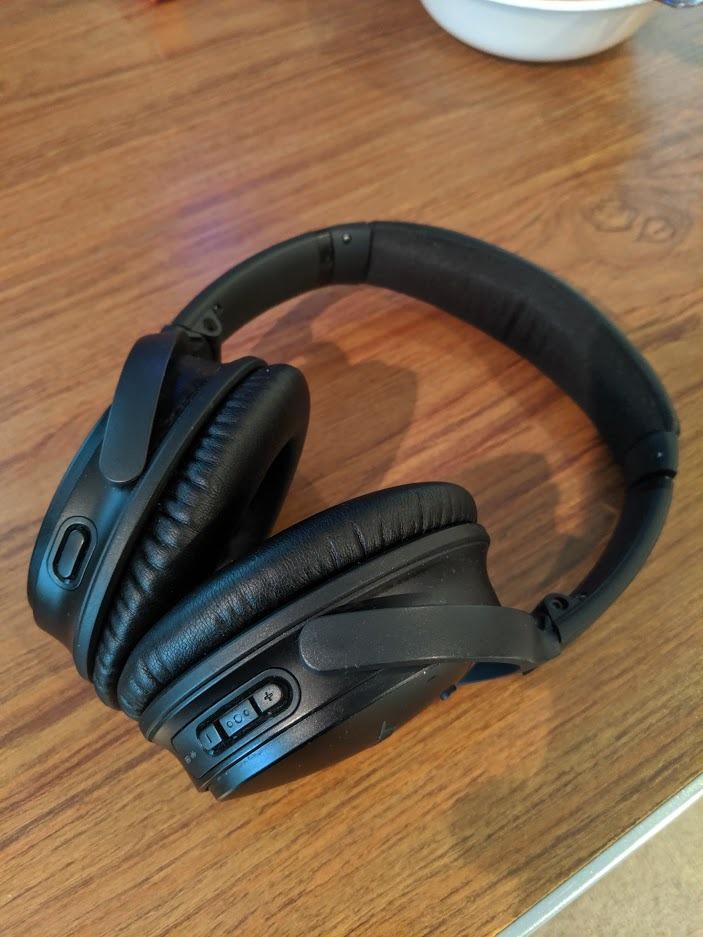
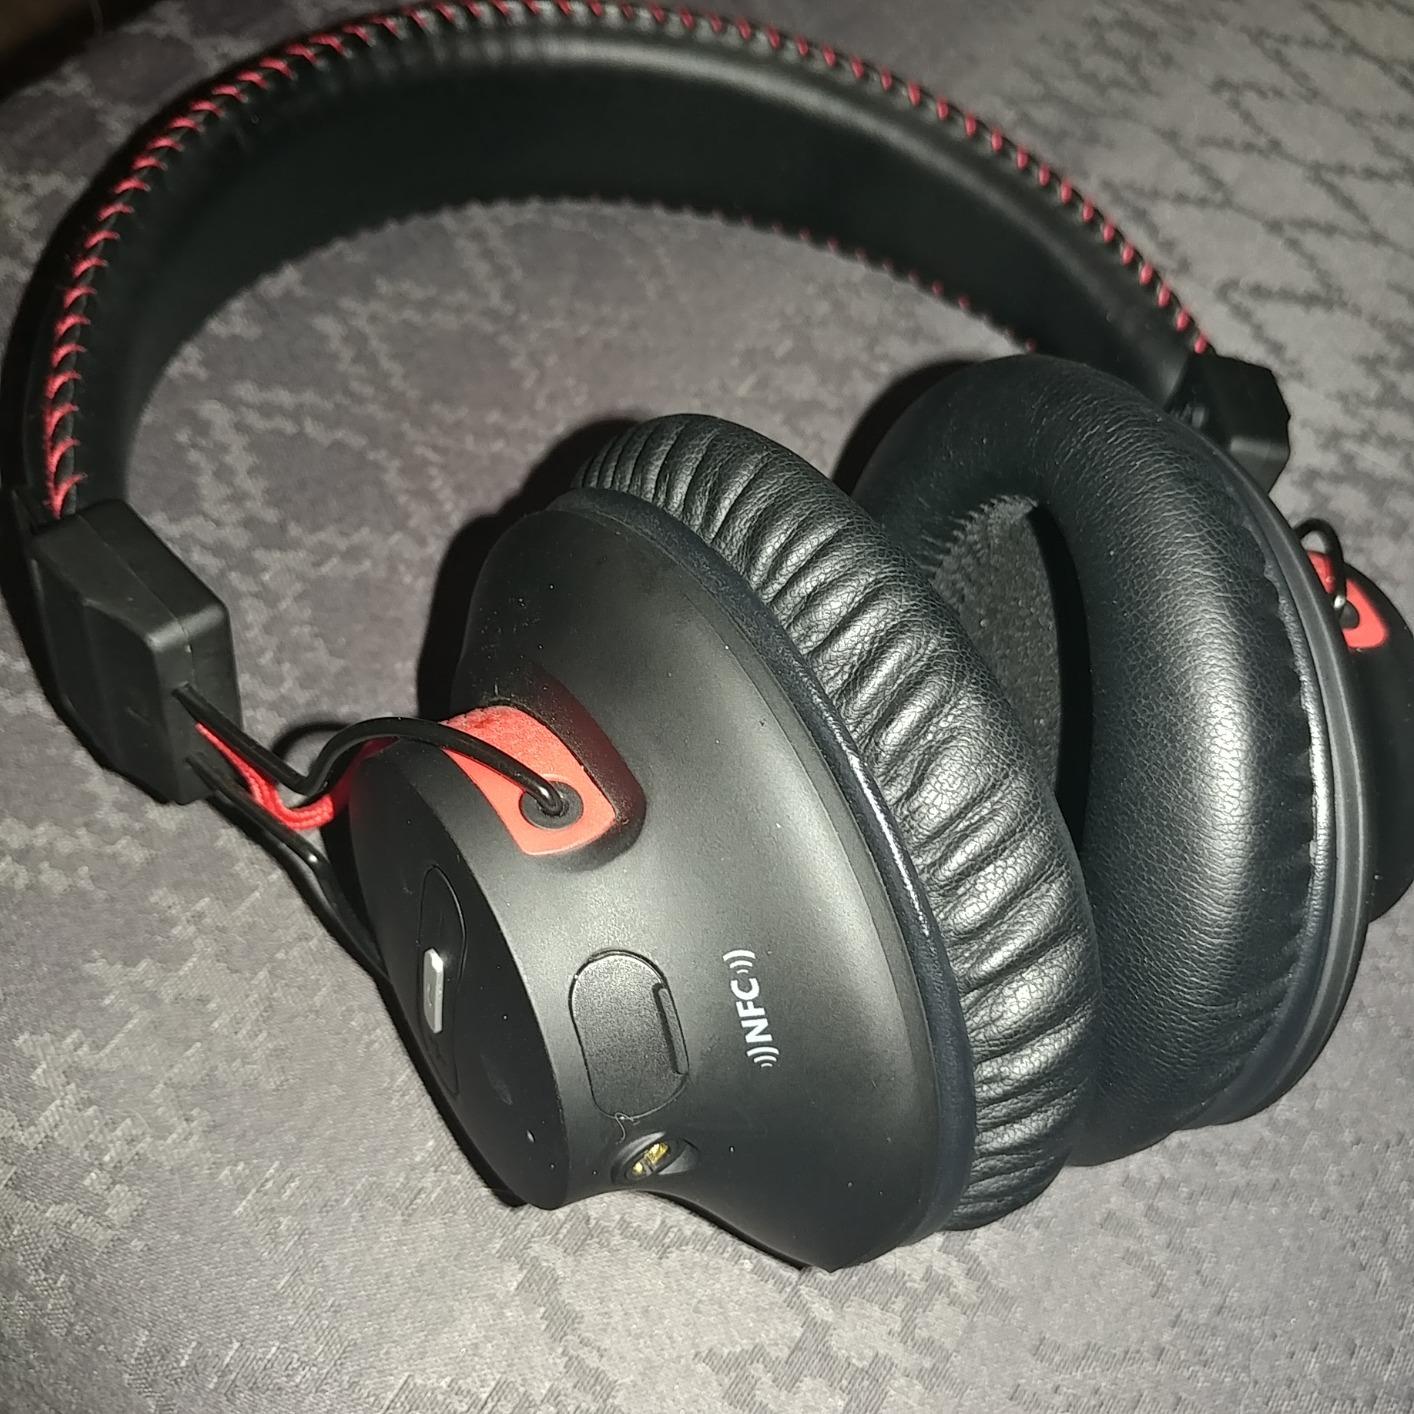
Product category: headphones
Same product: no